Alexander County, North Carolina

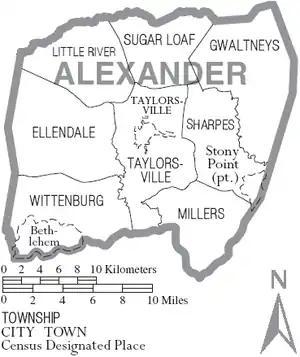
Map of Alexander County with municipal and township labels

By the requirements of the North Carolina Constitution of 1868, counties were divided into non-functioning county subdivisions called townships. There are eight townships in Alexander County: